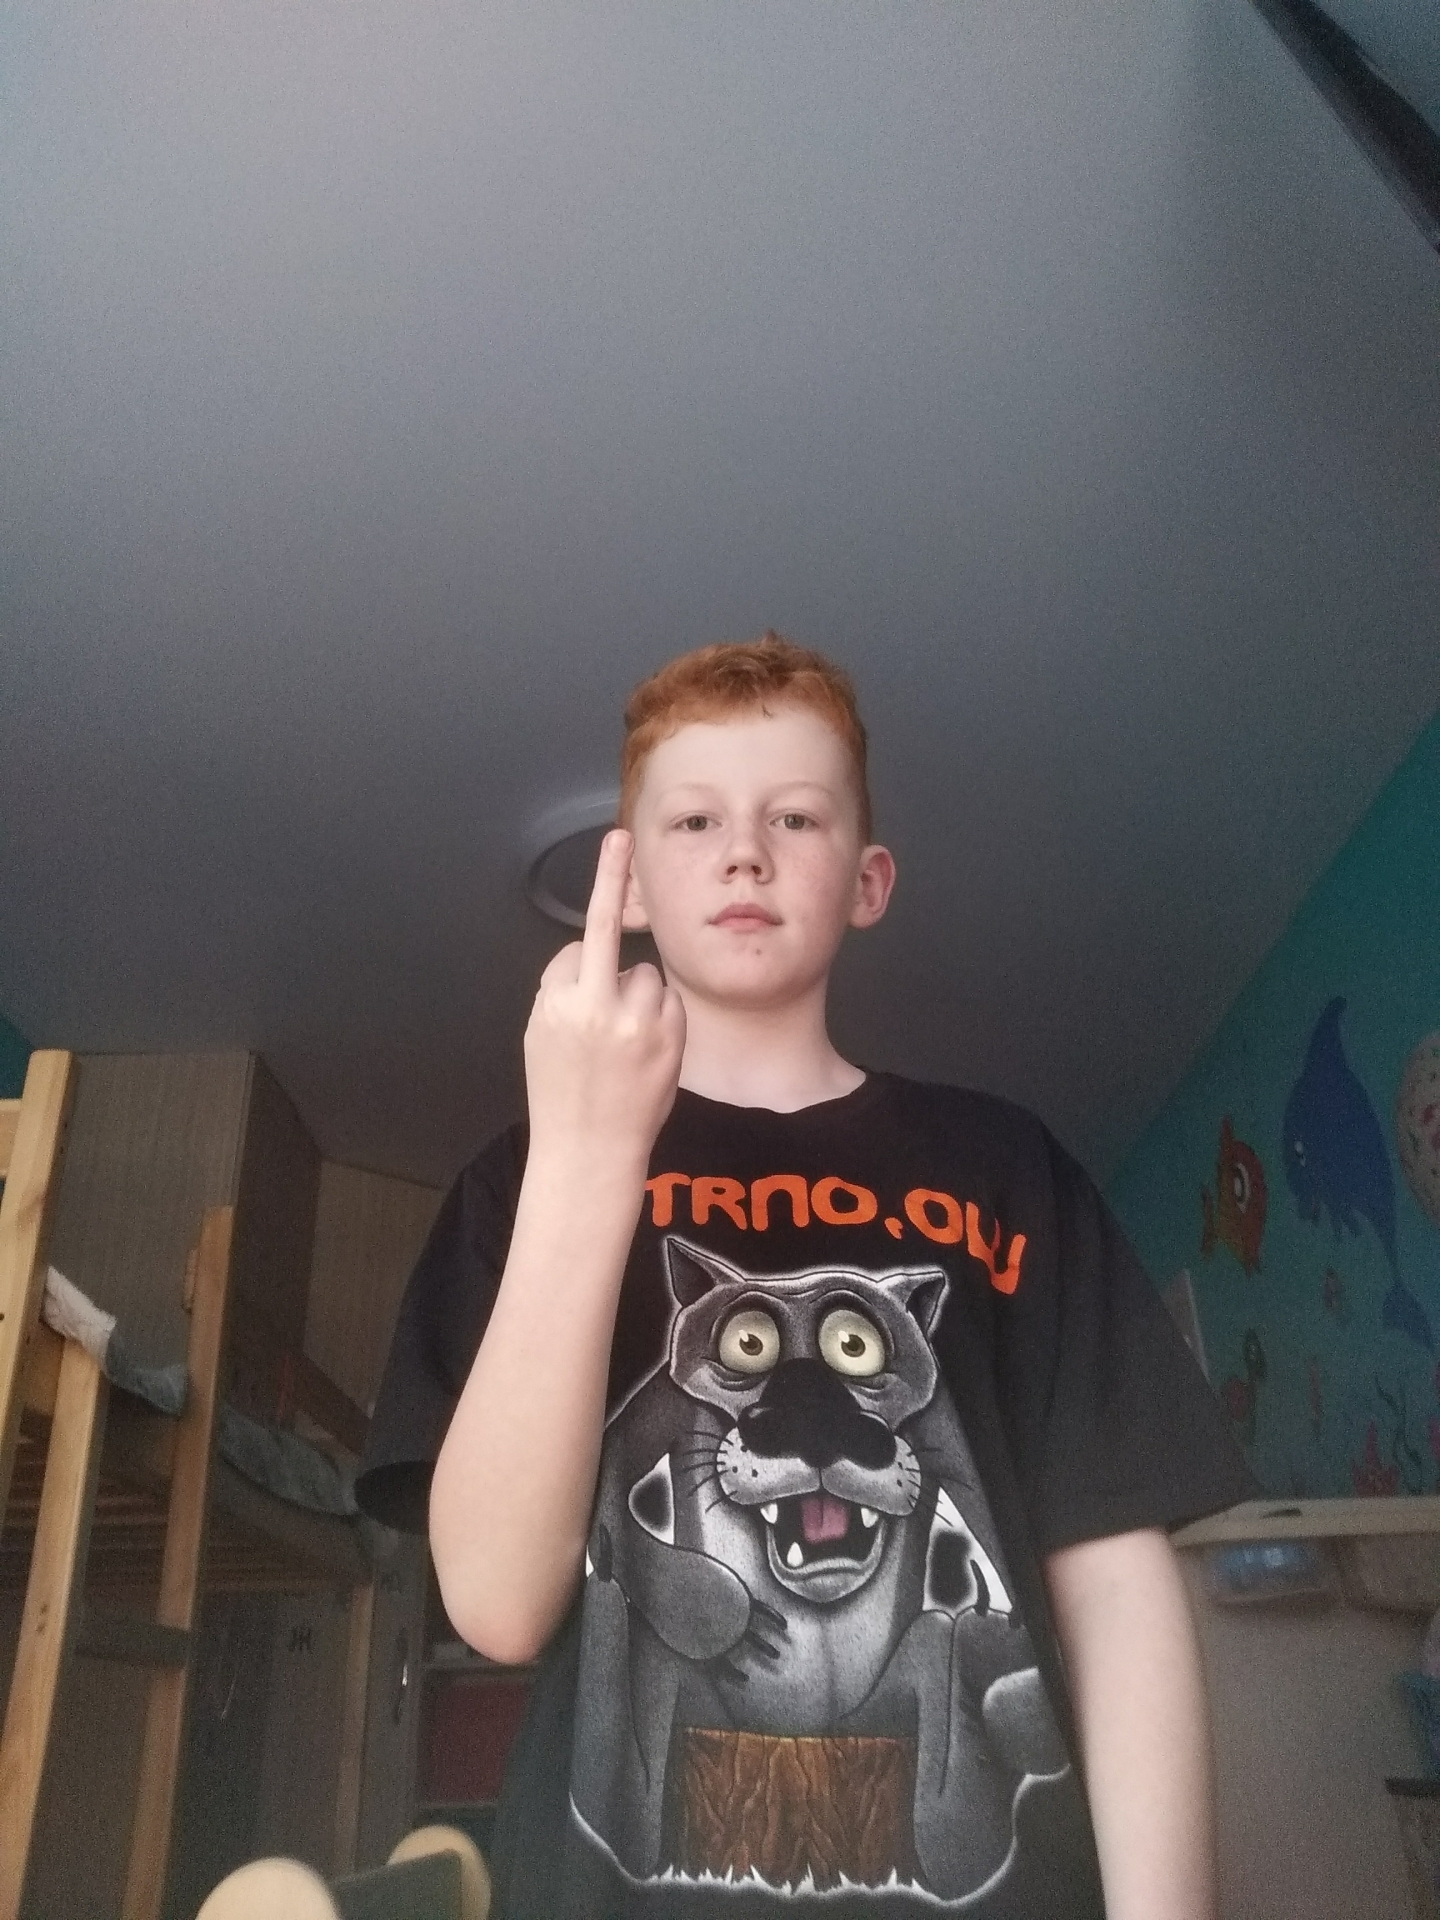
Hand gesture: middle_finger